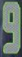
Number: 9